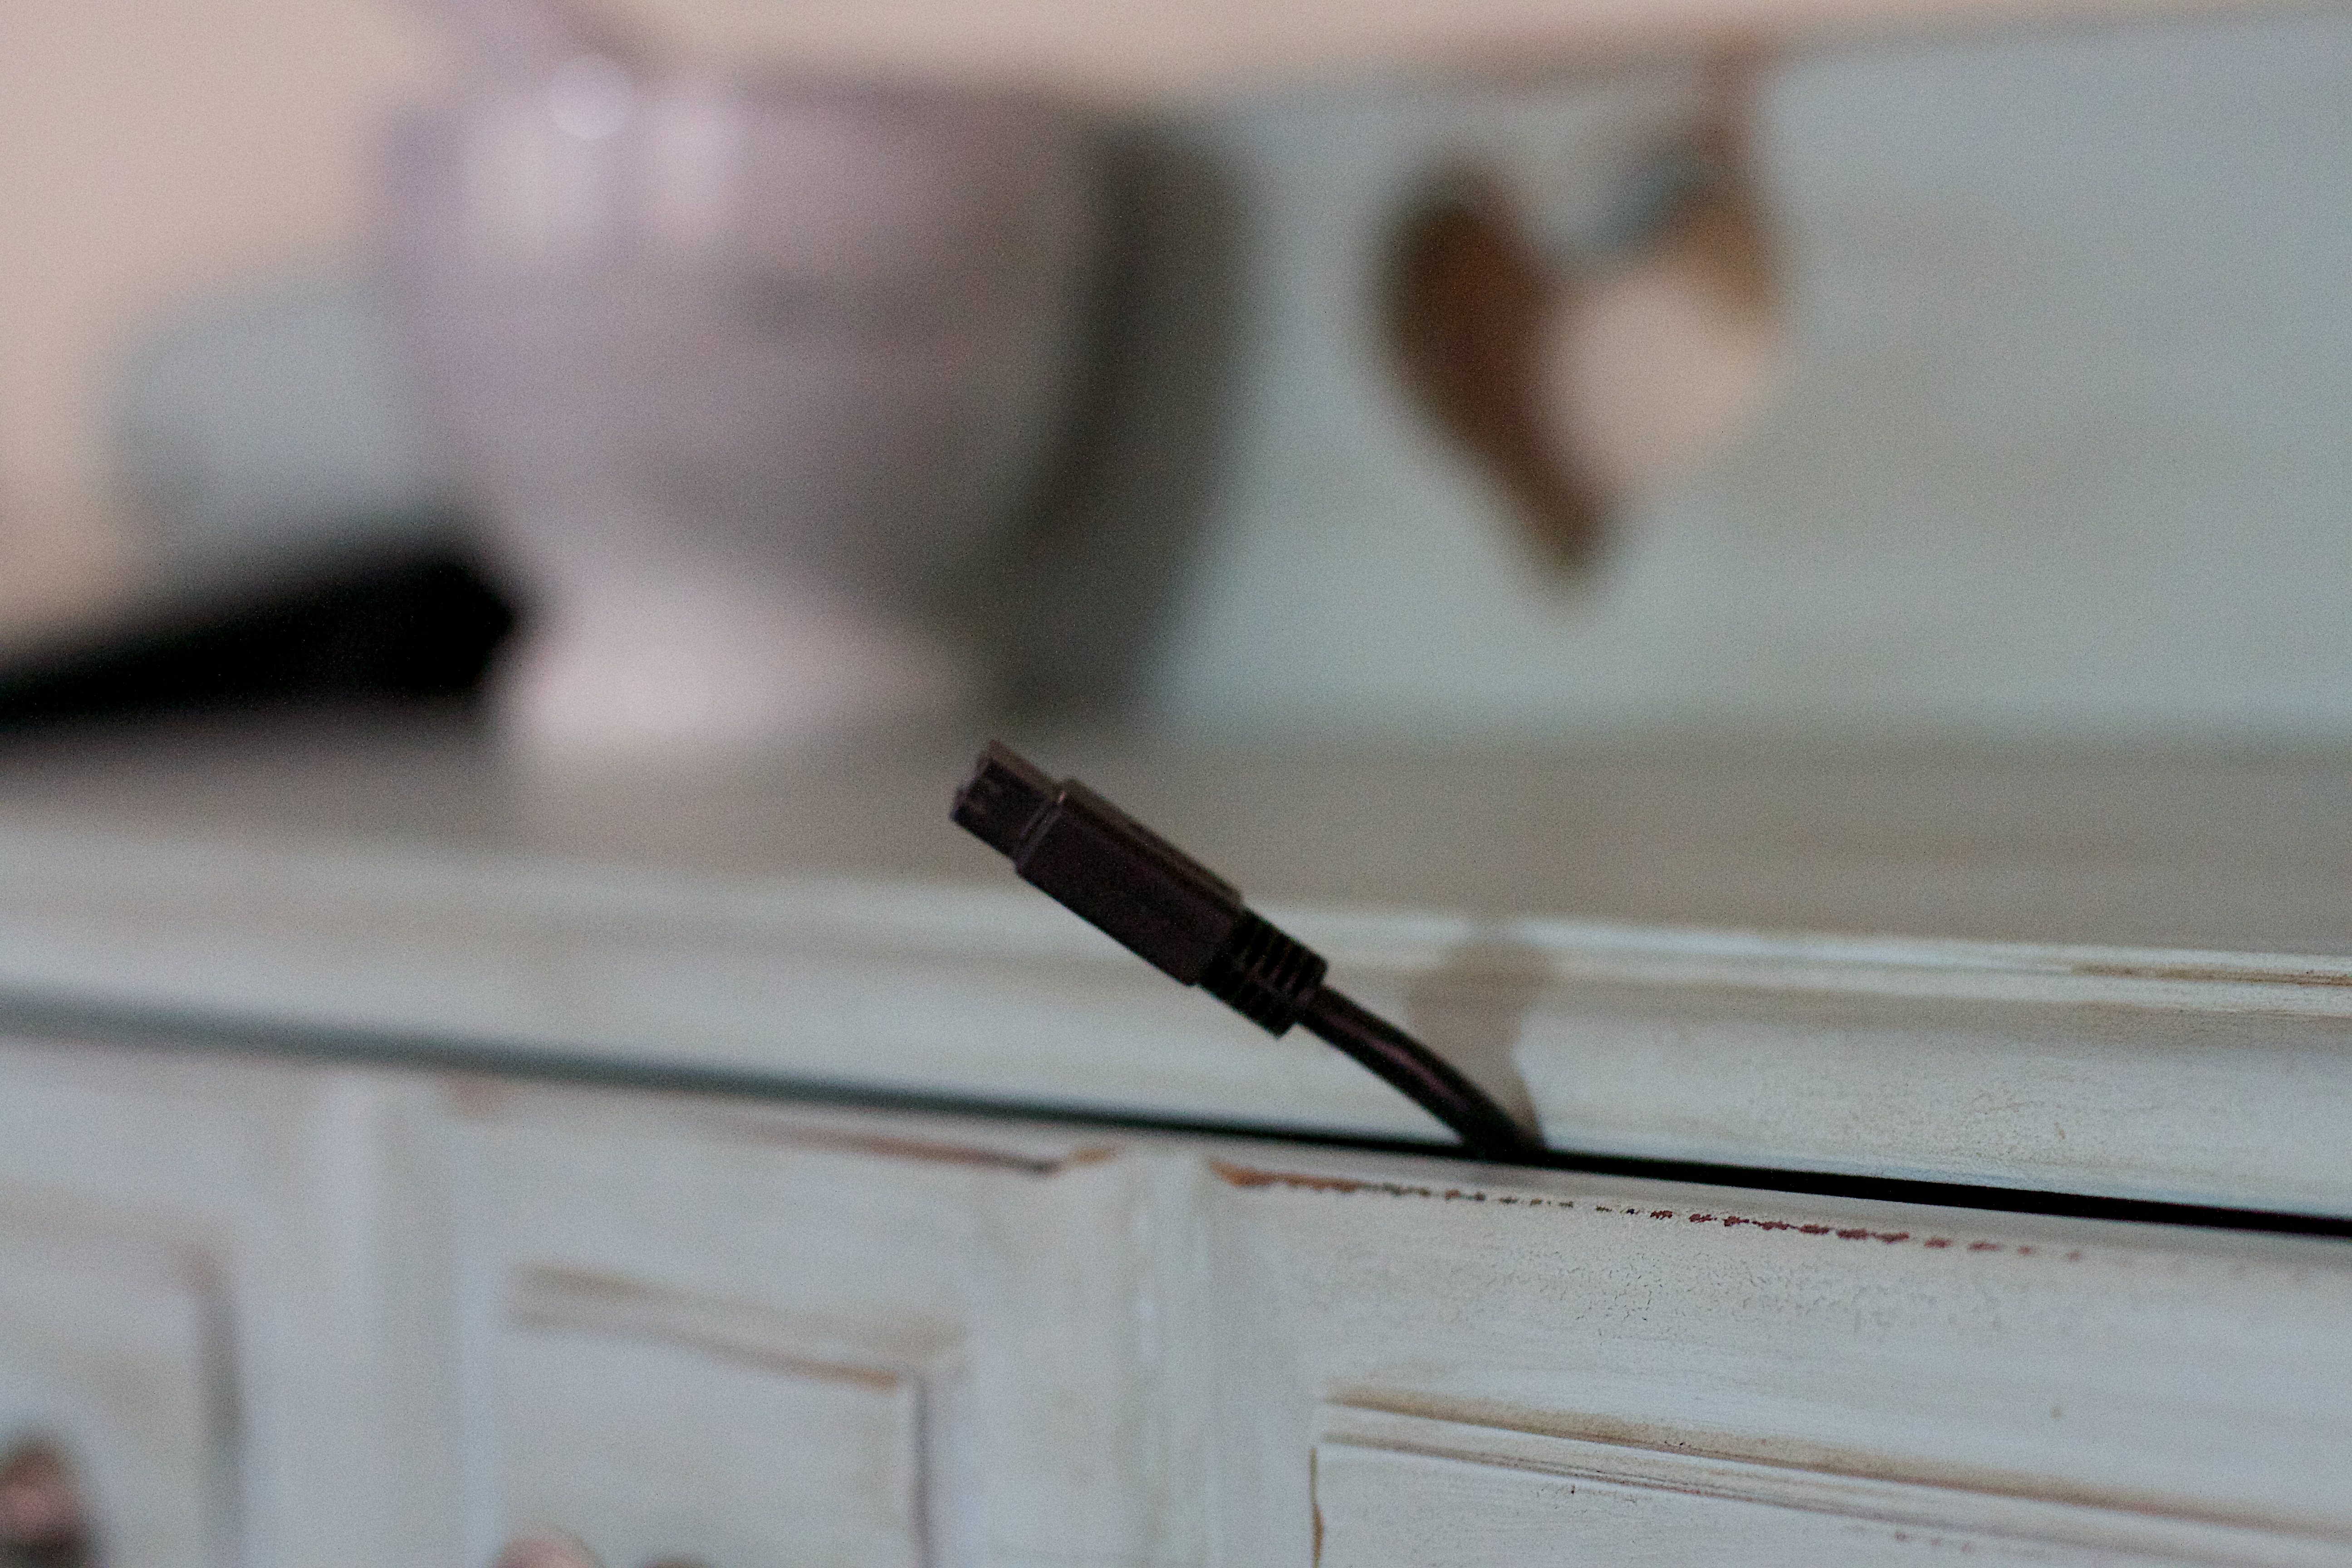
writing, hand, wood, white, color, black, close up